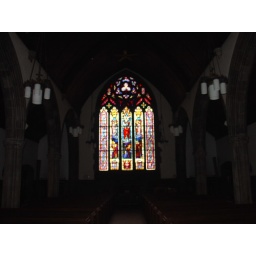
large stained glass window in the back of the church